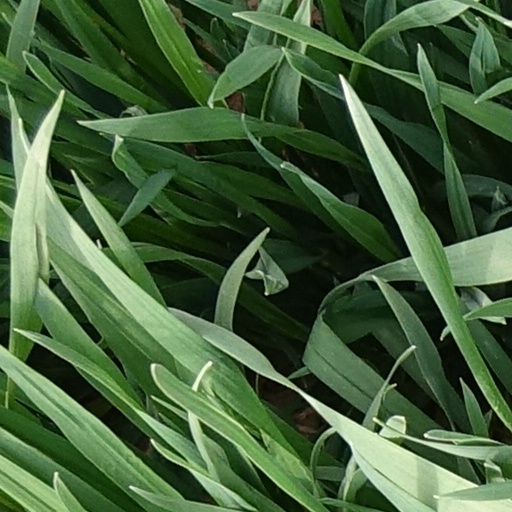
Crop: wheat